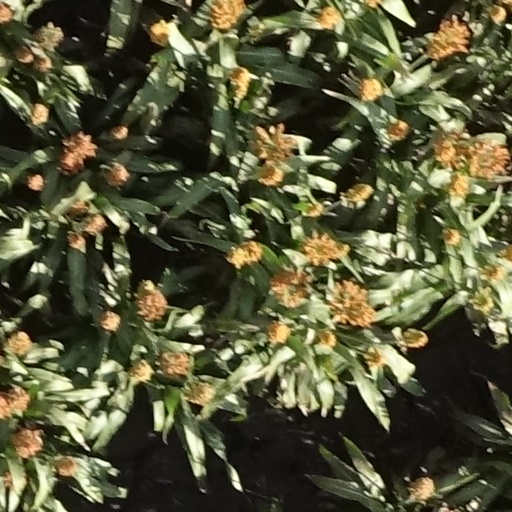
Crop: sorghum